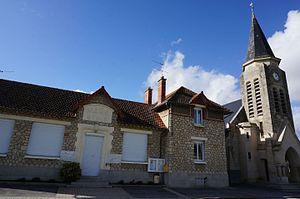
dans le village de La Ville-aux-Bois-lès-Pontavert.
La Ville-aux-Bois-lès-Pontavert est une commune française située dans le département de l'Aisne, en région Hauts-de-France.